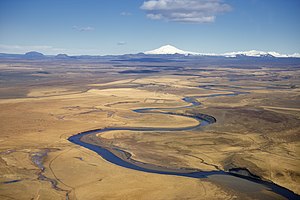
Ytri-Rangá
Ytri-Rangá med Hekla i baggrunden.
Ytri-Rangá er en elv på Island, der er kendt og populær for laksefiskeri. Den er over 55 km lang, begynder nord for Hekla, forløber vest om Hella før den, 10 km længere sydpå løber sammen med floden Þverá for at blive til Hólsá.